Munsbach Castle

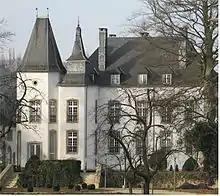
Munsbach Castle

Munsbach Castle (Luxembourgish: "Schlass Mënsbech"; ; German: "Schloss Münsbach") is located to the west of Munsbach, in the Schuttrange commune, east of Luxembourg city. Built in 1775 in the Baroque style, the main building was originally used as a manor for a long time, before it was transformed into a castle at the end of the 19th century, with the addition of two towers and a number of independent buildings.